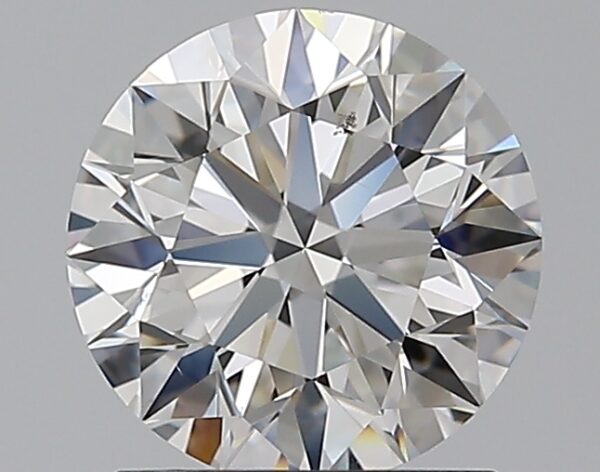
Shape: round
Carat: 1.51
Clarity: VS2
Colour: F
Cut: EX
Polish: EX
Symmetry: EX
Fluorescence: N
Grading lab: GIA
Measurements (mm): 7.3 x 7.33 x 4.57